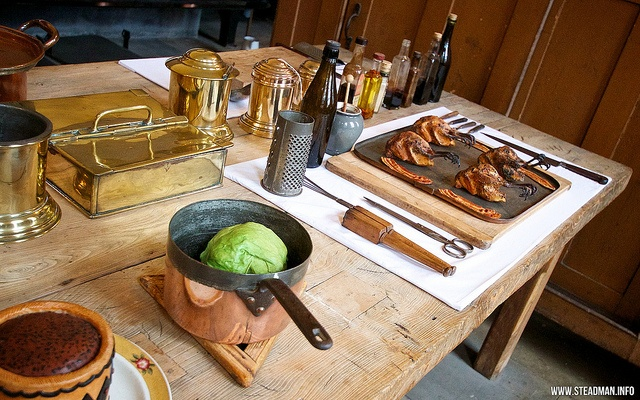
A wooden kitchen table topped with bakes goods and pie.
a tray with some food a pot and some bottles
There is a pan with lettuce in it near a tray of meat.
A tray of food and a boilder with a vegetable sit on a kitcken counter.
A counter with a pot with a vegetable in it as well as chicken breasts on the side.